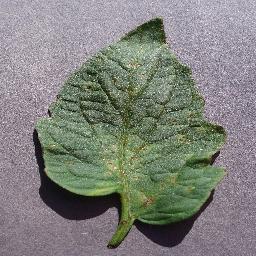
Label: Tomato___Target_Spot